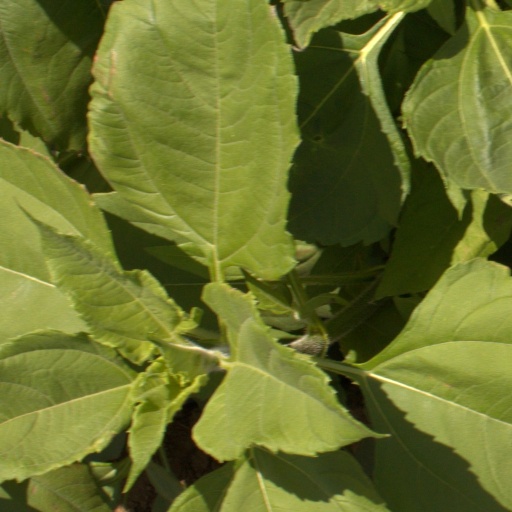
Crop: Jerusalem artichoke